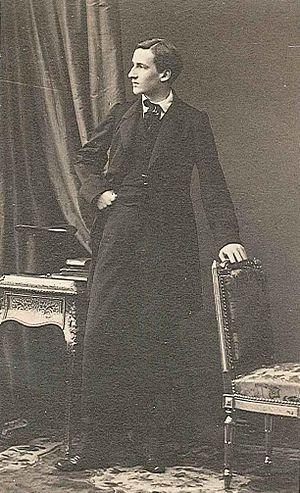
Jean II est né le 5 octobre 1840 à Eisgrub en margraviat de Moravie et mort le 11 février 1929 à Feldsberg en Moravie. Il fut prince de Liechtenstein du 12 novembre 1858 à sa mort, soit pendant plus de soixante-dix ans. Il demeure, compte tenu de la longueur de son règne, l'une des figures marquantes de la principauté.